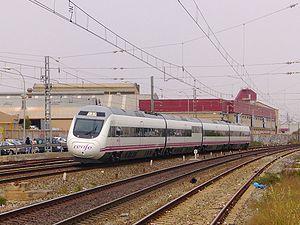
Alvia est le nom commercial d'un service grande vitesse de la Renfe sur les chemins de fer espagnol. On y trouve plusieurs classes dont les classes touristiques et certaines voitures sont adaptées aux personnes à mobilité réduite.